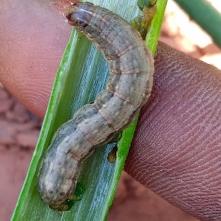
Crop: Onion
Condition: caterpillar-p